Fethi Heper

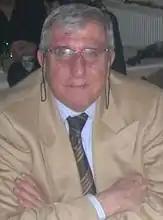
Heper in 2014

Fethi Heper (3 February 1944 – 13 February 2025) was a Turkish professional footballer who played as a forward. He was the top goal scorer of Eskişehirspor. Following retirement, he became a university finance professor.